Denys Coop

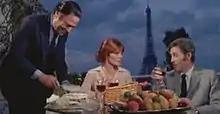
A trailer from the film "Rosebud" (1975), Coop's last film as cinematographer.

Denys Neil Coop (20 July 1920 – 16 August 1981) was an English camera operator and cinematographer. He was the president of the British Society of Cinematographers from 1973 to 1975.